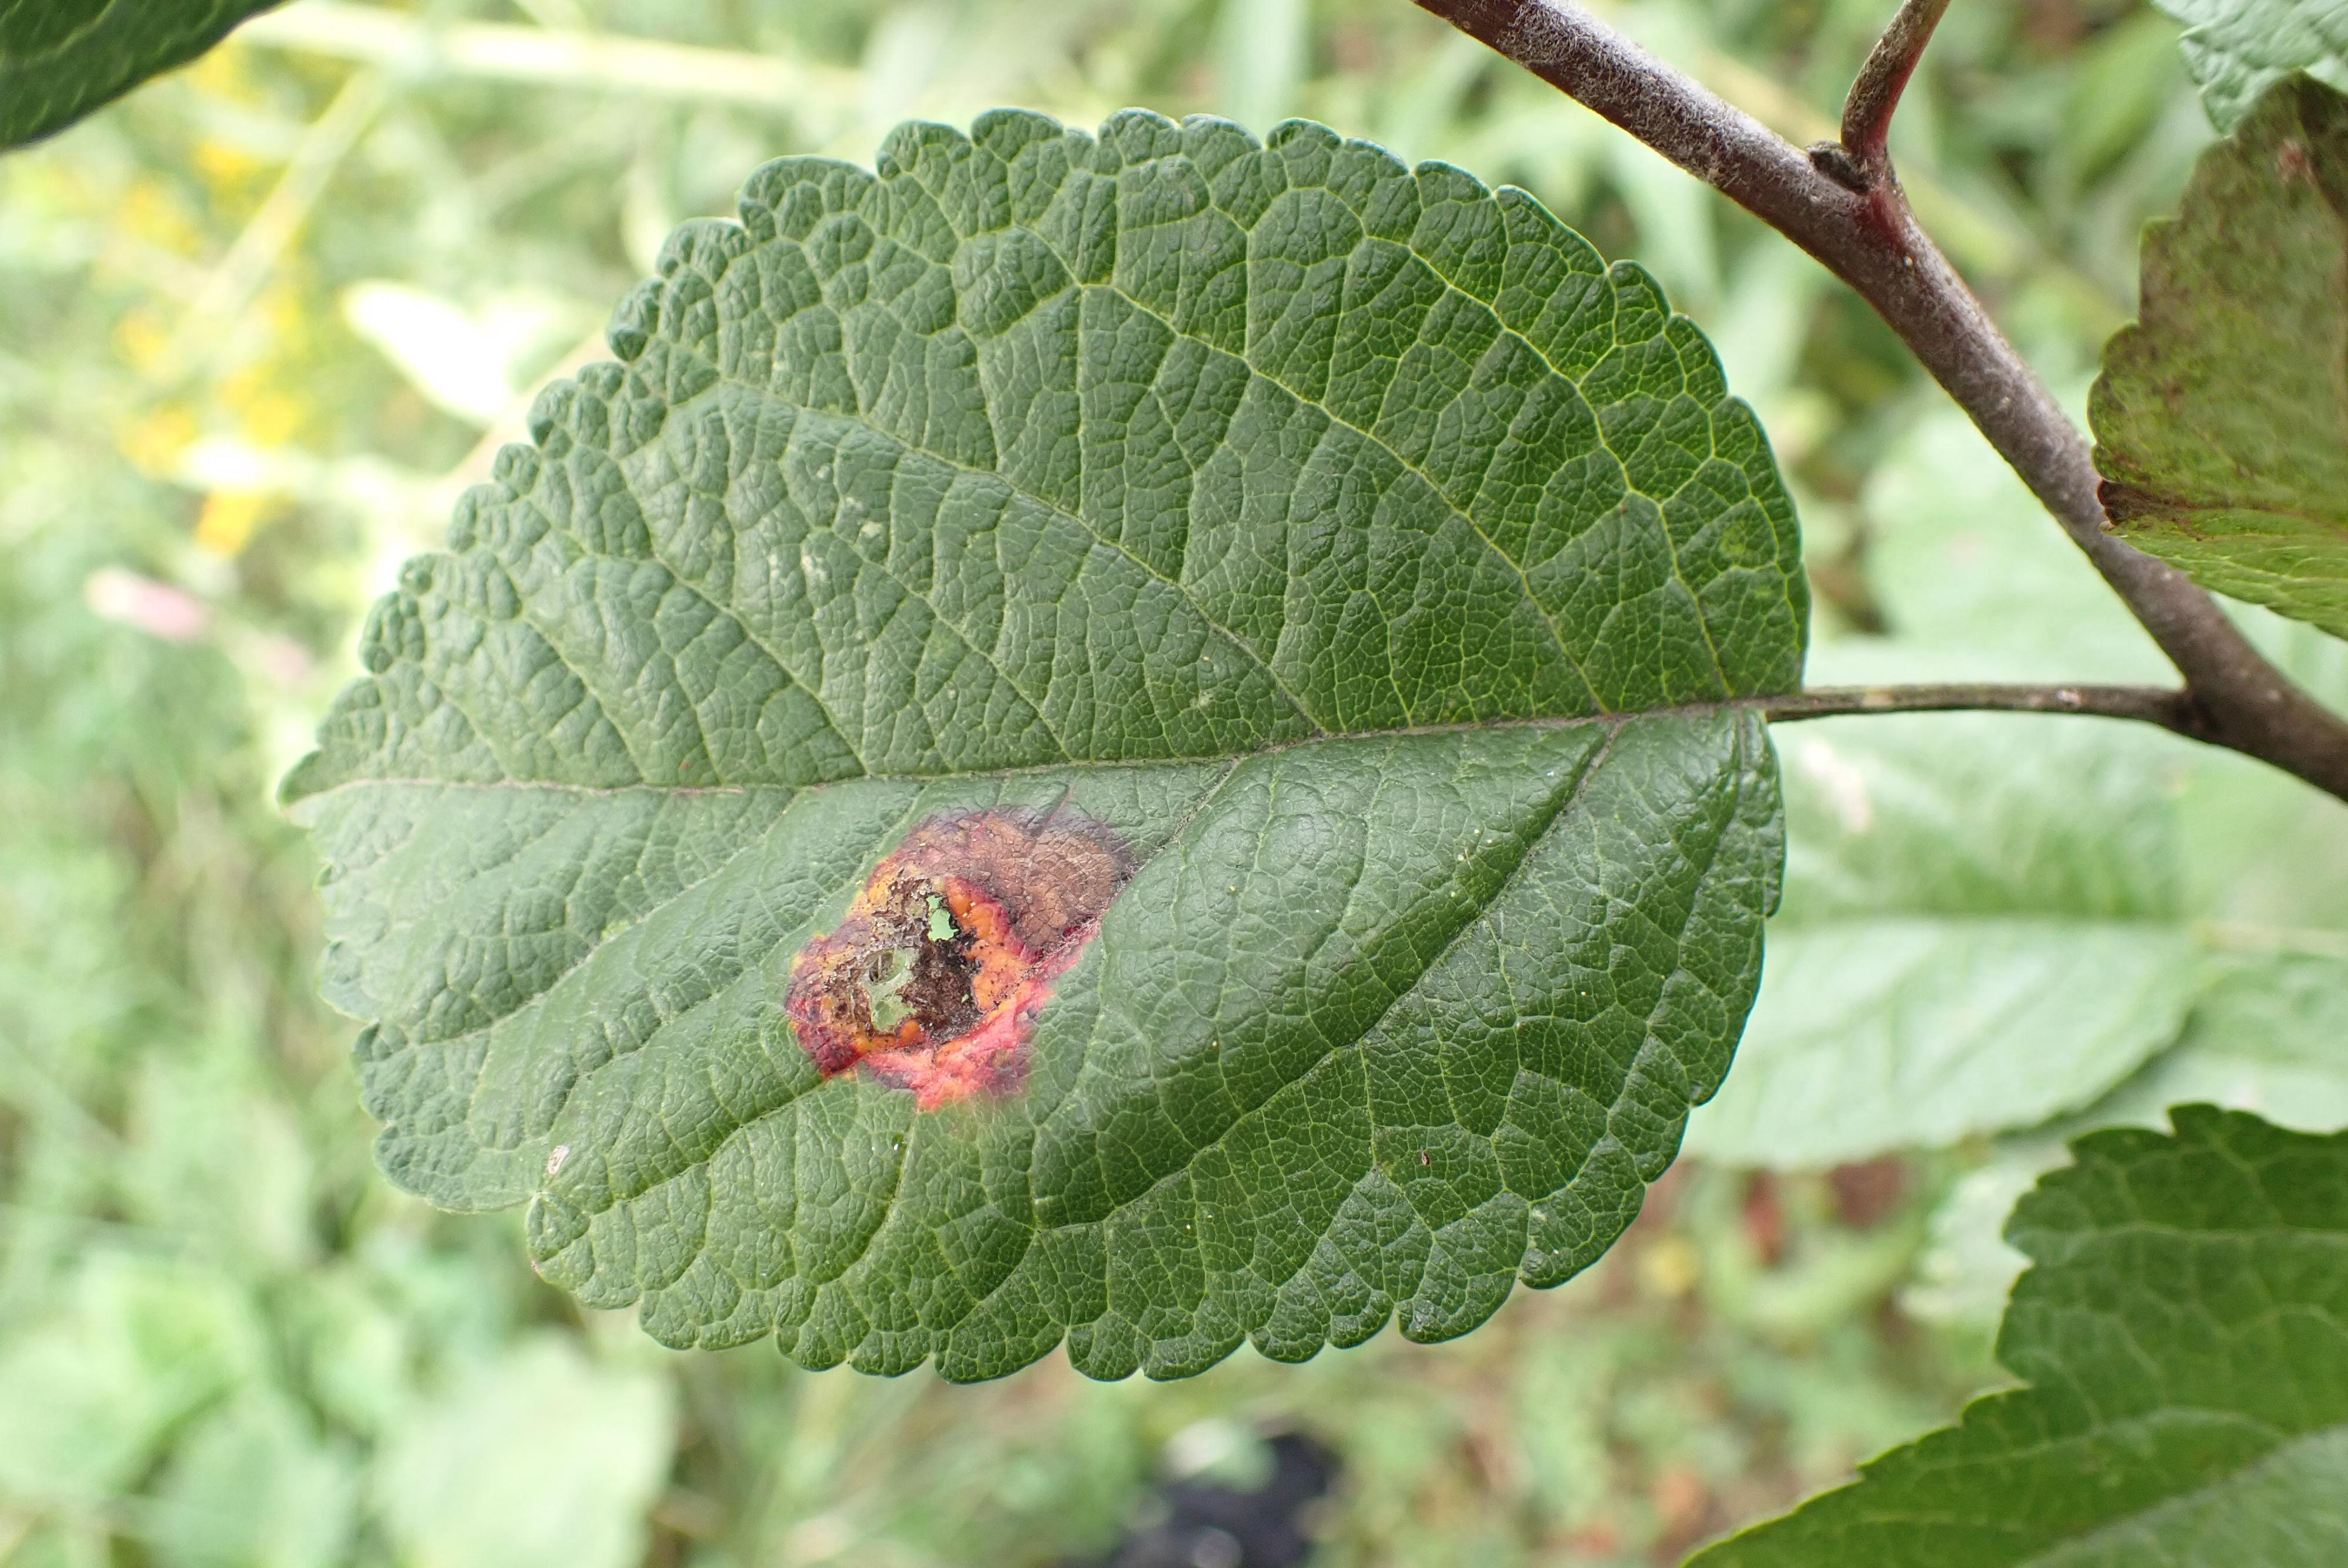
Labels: rust